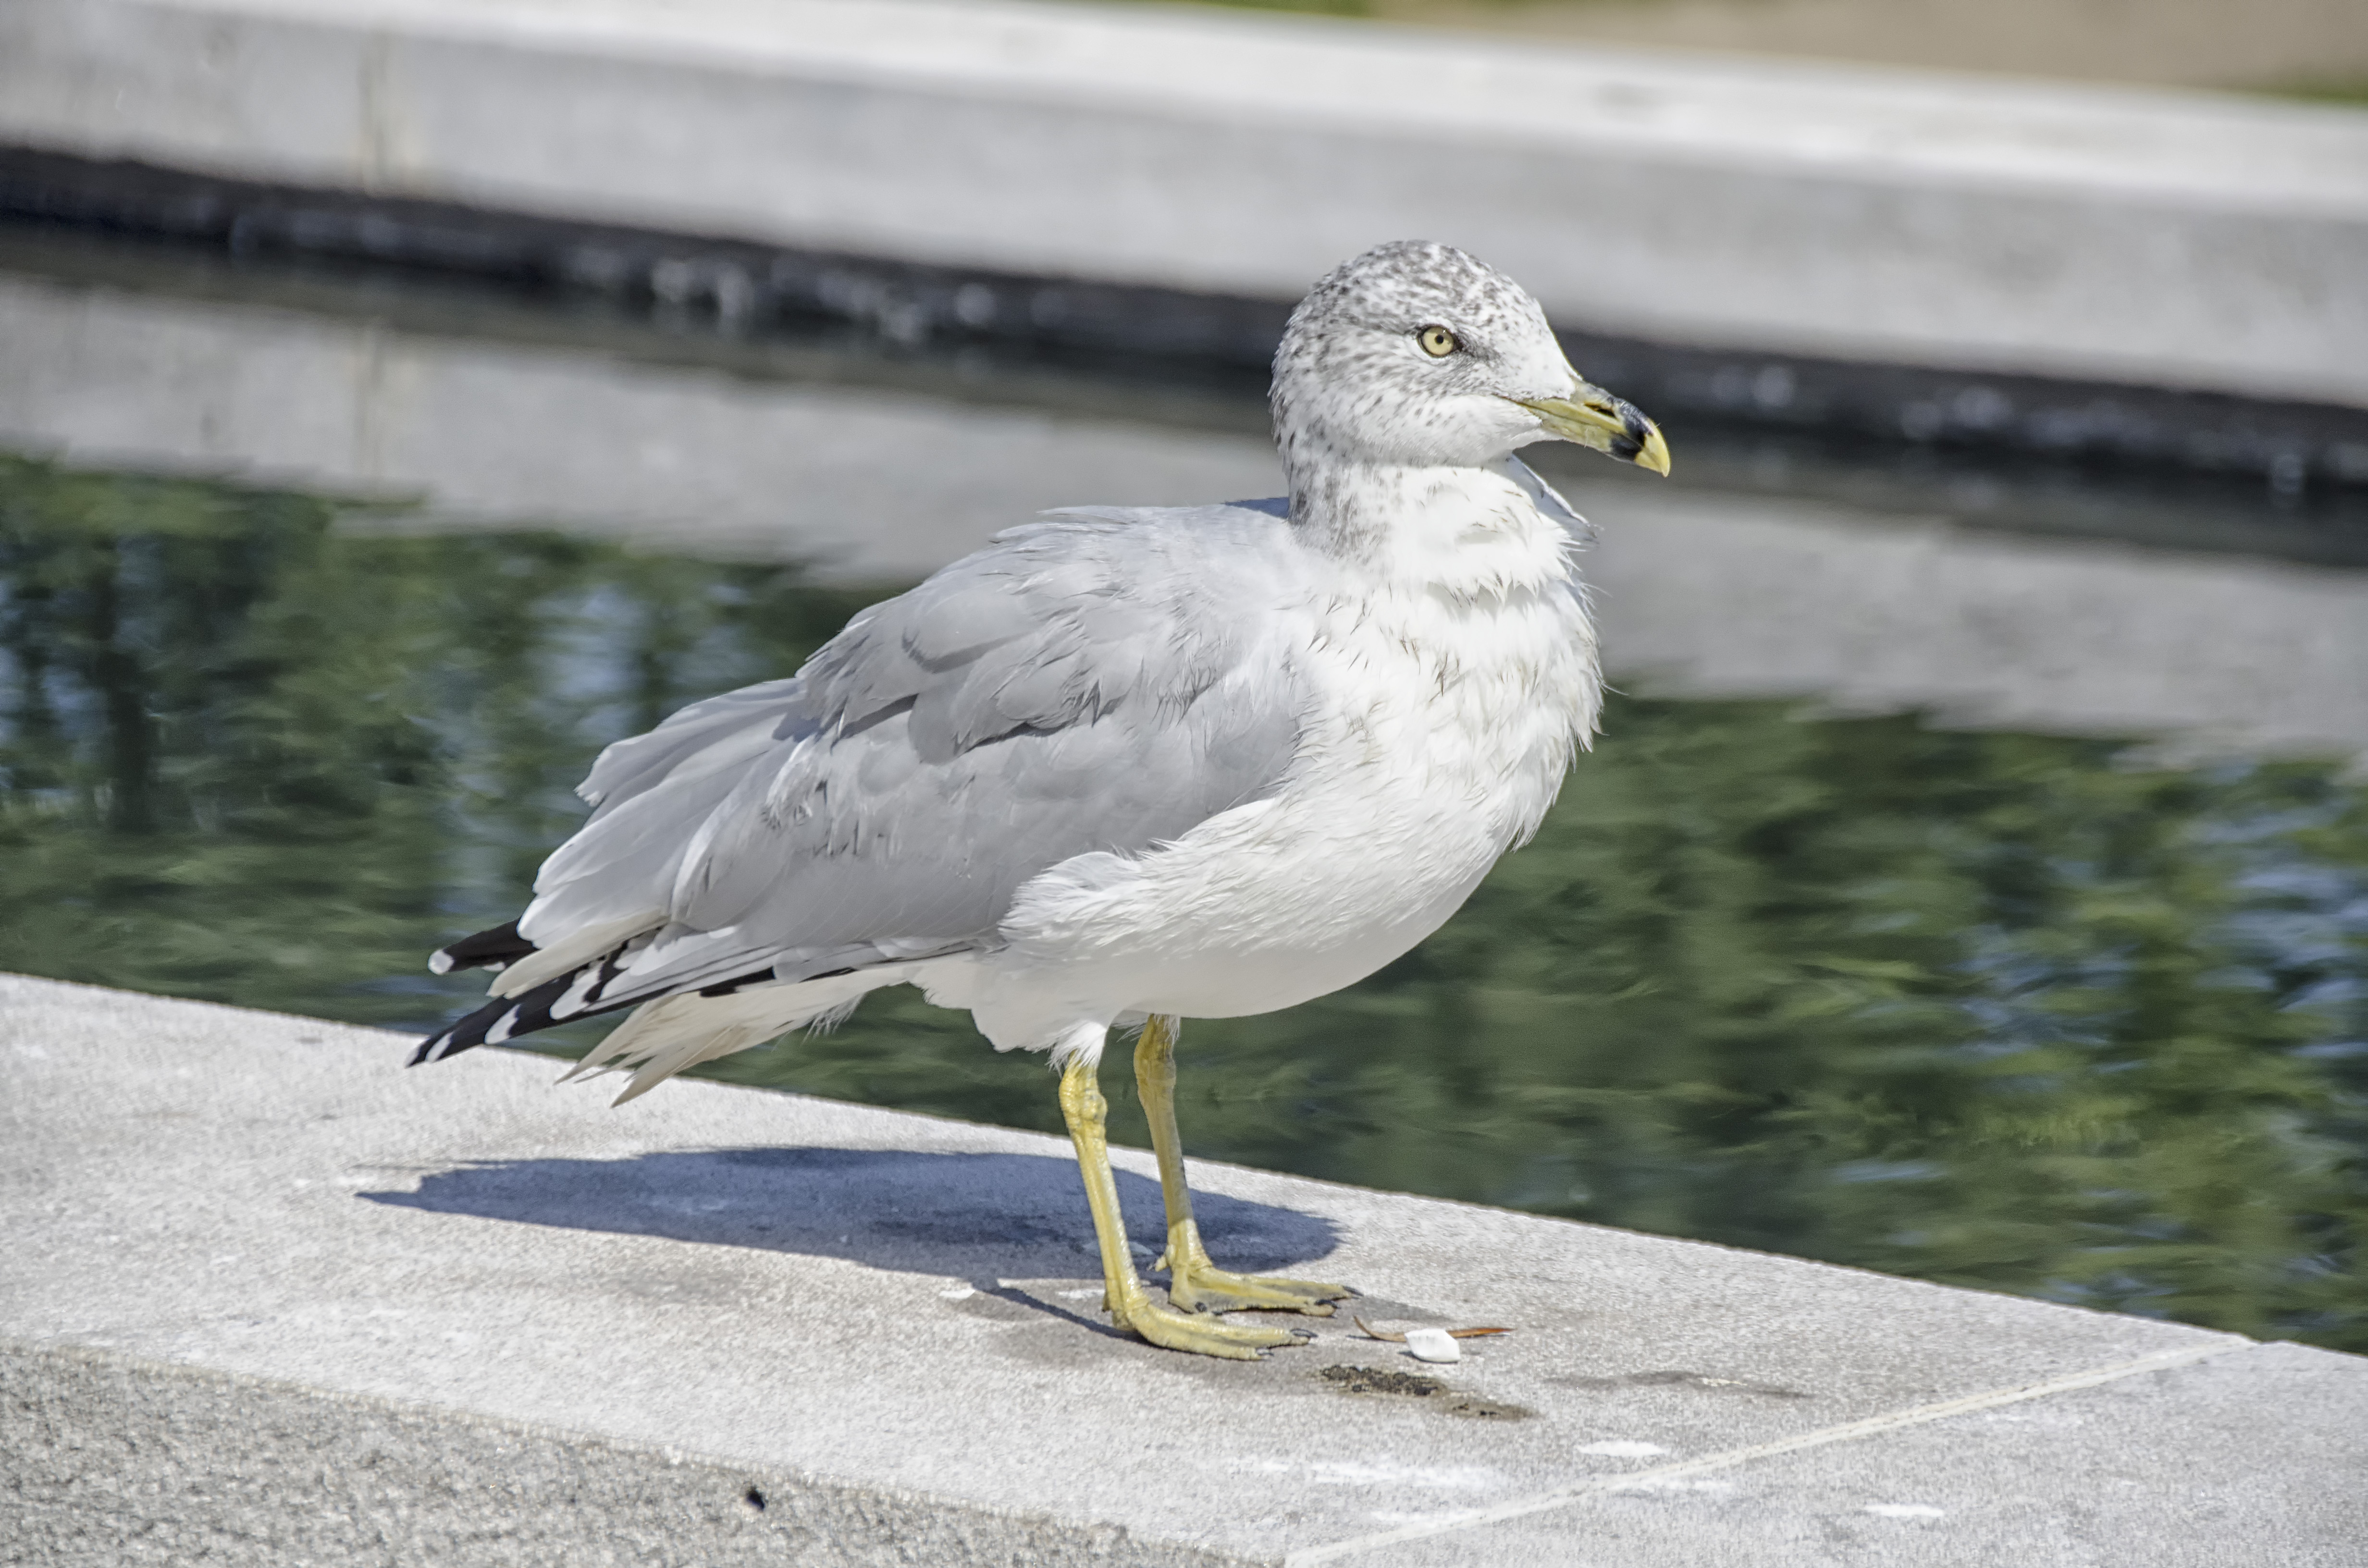
bird, wing, city, seabird, wildlife, gull, beak, fauna, de, of, canada, vertebrate, quebec, montreal, ville, charadriiformes, european herring gull